Kerbal Space Program

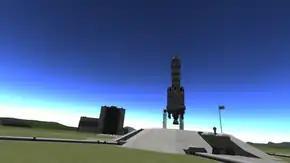
A rocket (example ship "Kerbal X") sitting on the launchpad with the Mun, Kerbin's nearest moon, in the background

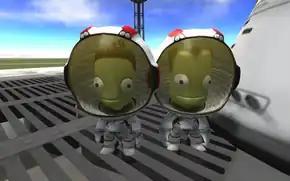
A female and male Kerbal standing on the launchpad

The player operates a space program operated by Kerbals, a species of small green humanoids, who have constructed a spaceport on their home planet, "Kerbin". From the space center players can build various vehicles such as rockets, aircraft, spaceplanes, and rovers from a provided set of components. Constructed craft can be launched from the space center's launch pad or runway to accomplish various tasks while avoiding partial or catastrophic failure (such as lack of fuel or structural failure). Players control flight with little assistance other than a Stability Assist System (SAS) to keep their vehicle oriented. Provided it maintains sufficient thrust and fuel, a spacecraft can enter orbit around Kerbin, or travel to other celestial bodies. To visualize vehicle trajectories, the player is provided with a 'map' that displays the vehicle's trajectory as well as that of celestial bodies and other spacecraft, as well as their orbital parameters. Spacecraft maneuver 'nodes' can be plotted, timed, and executed, and objects can be selected and 'targeted' to facilitate flybys, rendezvous, and docking.